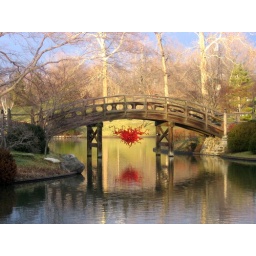
a glass sculpture by dave chihuly, hanging underneath the japanese bridge at the missouri botanical gardens. -- original colors